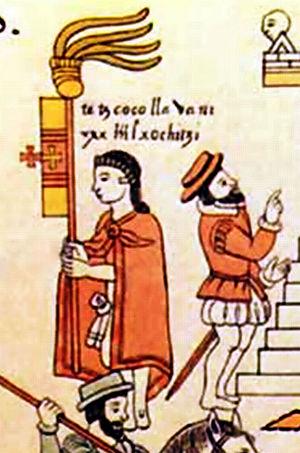
Ixtlilxochitl II, également connu sous le nom d'Hernando Ixtlixóchitl, est un des principaux alliés indigènes des Espagnols contre les Aztèques lors de la conquête du Mexique par Hernán Cortés. Fils de Nezahualpilli, tlatoani de Texcoco, il entre en guerre à la mort de son père, en 1516, contre son frère Cacamatzin, à qui il conteste la succession du trône. Il profite de l'arrivée des conquistadors pour s'allier avec eux contre son frère et ses alliés aztèques, et participe au siège de Tenochtitlan.